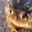
Label: frog